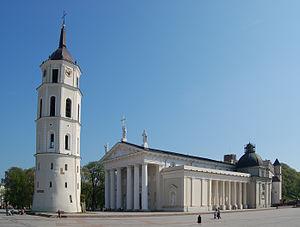
Laurynas Gucevičius, parfois nommé Laurynas Stuoka-Gucevičius, est un architecte polono-lituanien né à Migonys, avant le 5 août 1753, et mort à Vilna, le 21 décembre 1798, représentant le courant du classicisme en Lituanie et en Pologne.